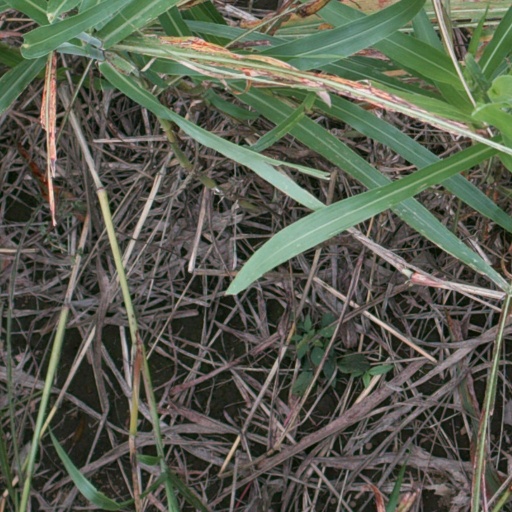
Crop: sorghum